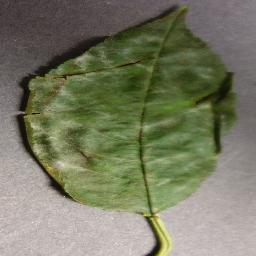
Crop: cherry
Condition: (including_sour)_powdery_mildew